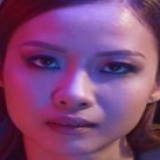
ca sĩ Suboi